Magadino

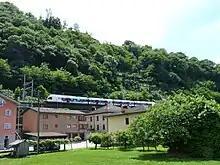
Train line near Magadino

, Magadino had a population of 1,604. , 21.2% of the population are resident foreign nationals. Over the last 10 years (1997-2007) the population has changed at a rate of 5.9%.